Grakliani Hill

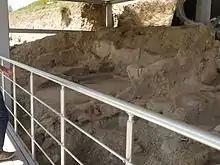
Grakliani Hill.

The site contains a temple to a fertility goddess from the seventh century BCE, a pit-type burial cemetery from the early Bronze Age, and the remains of a building from around 450-350 BCE; the building consists of three rooms with three storage rooms.